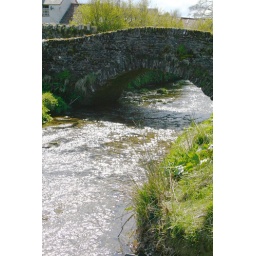
Bridle bridge - former pack horse bridge - over the River Bray at Challacombe. Tweaked to reduce extreme contrast.  JJ